Margaret of Austria, Duchess of Savoy

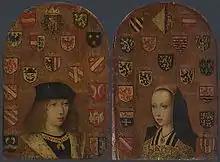
Pieter van Coninxloo, "Philip the Handsome and Margaret of Austria", –1495. Diptych, National Gallery

To achieve an alliance with Queen Isabella I of Castile and King Ferdinand II of Aragon, Maximilian started negotiating the marriage of their only son and heir, John, Prince of Asturias, to Margaret, as well as the marriage of their daughter Juana to Philip. Margaret left the Netherlands for Spain late in 1496. Her engagement to the Prince of Asturias seemed doomed when the ship carrying her to Spain hit a storm in the Bay of Biscay. In haste, she wrote her own epitaph should she not reach Spain: